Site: brandenburg
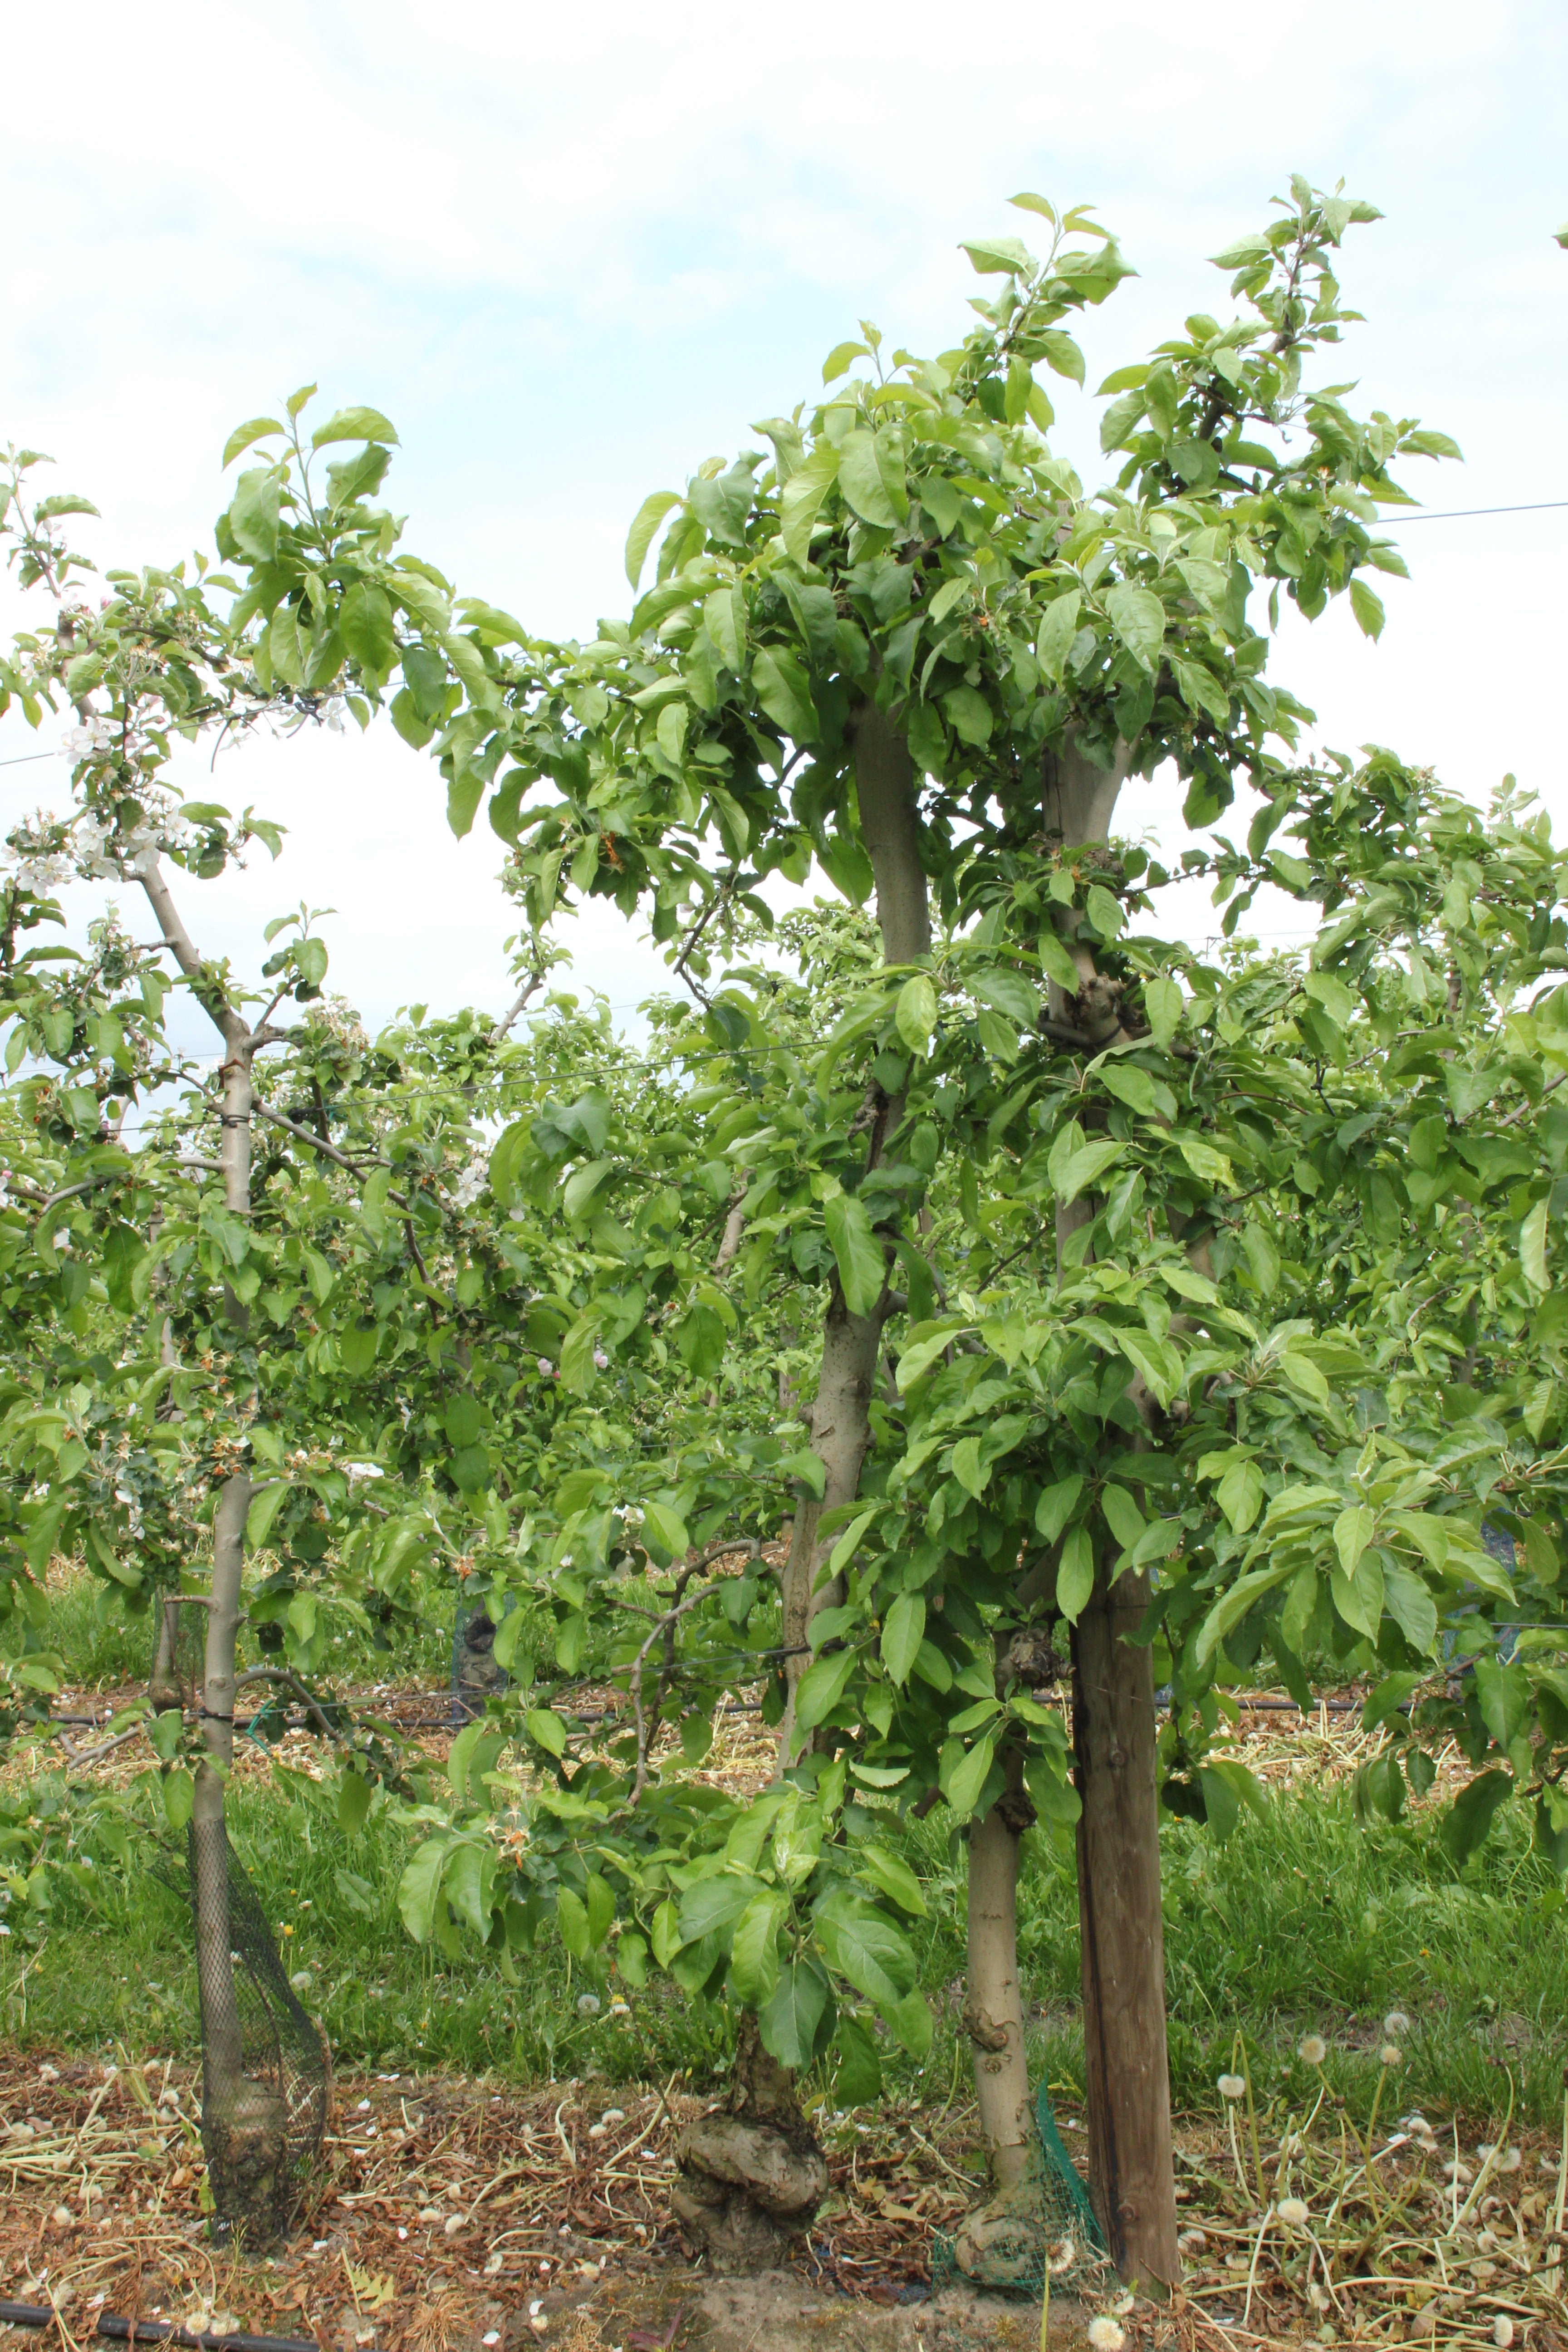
Growth stage (BBCH 67): Flowering